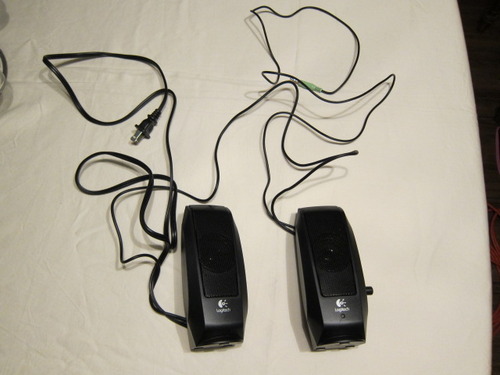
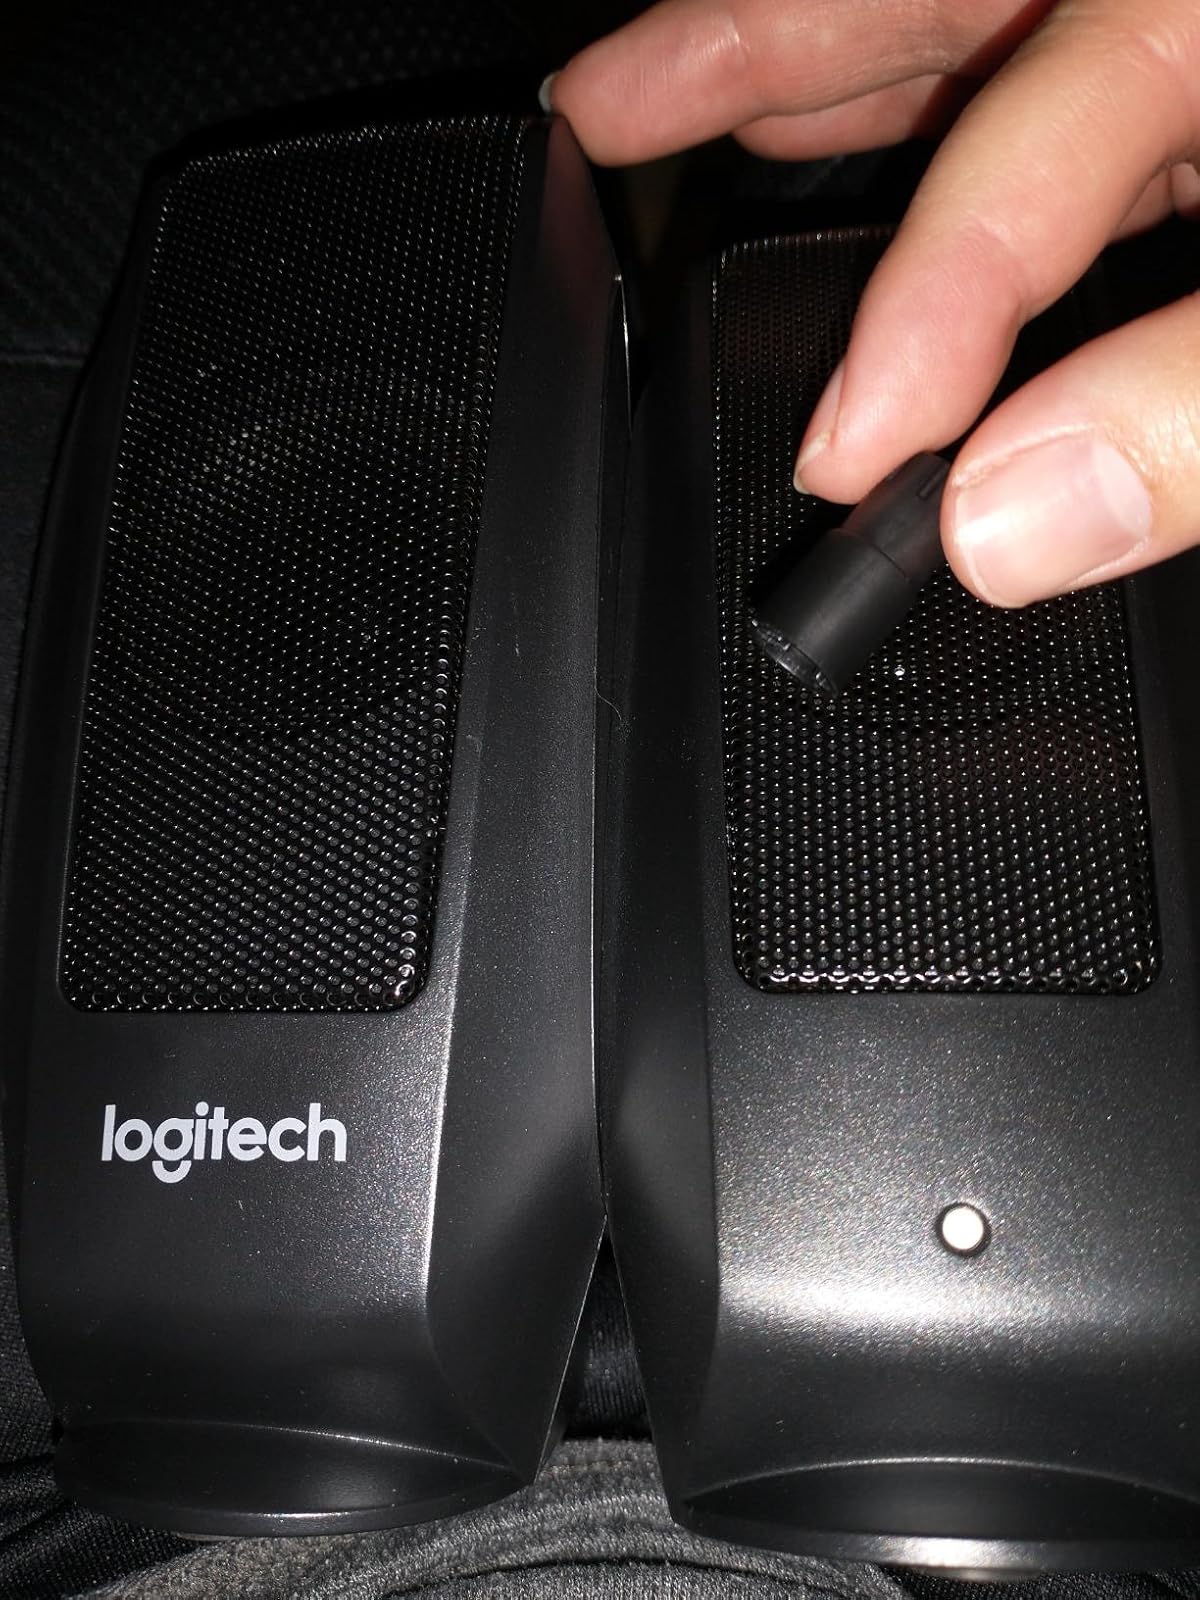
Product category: speaker
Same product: yes